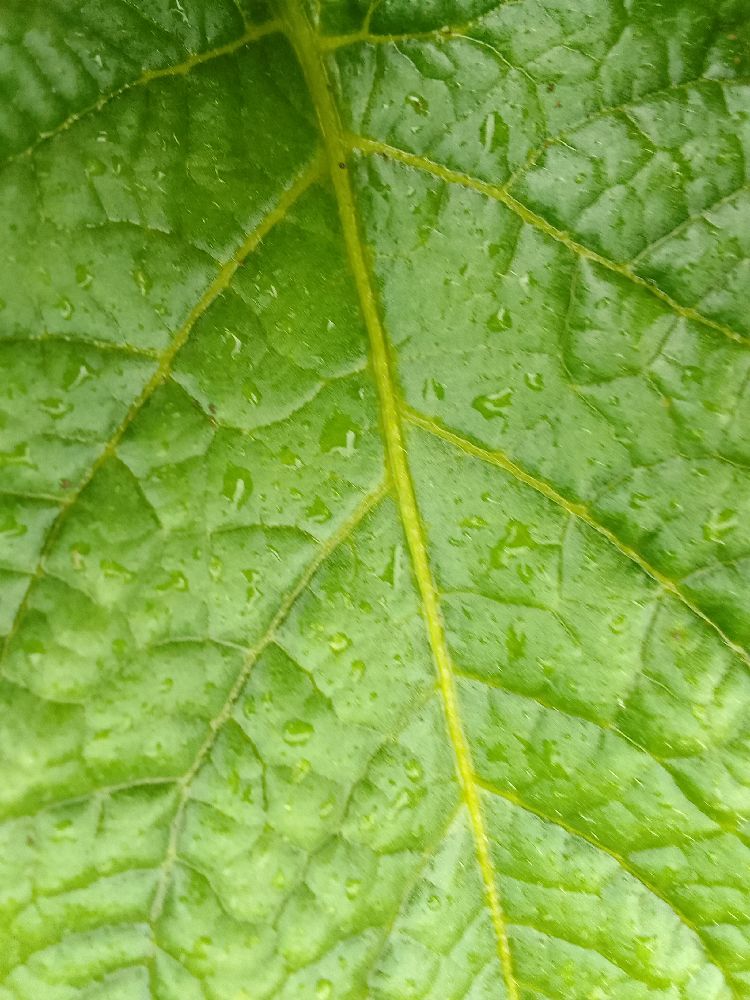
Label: Healthy